Friar

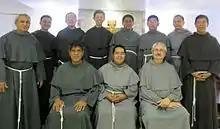
Conventual Franciscans in their variant grey habits

A friar is a member of one of the mendicant orders in the Catholic Church. There are also friars outside of the Catholic Church, such as within the Anglican Communion. The term, first used in the 12th or 13th century, distinguishes the mendicants' itinerant apostolic character, exercised broadly under the jurisdiction of a superior general, from the older monastic orders' allegiance to a single monastery formalized by their vow of stability. A friar may be in holy orders or be a non-ordained brother. The most significant orders of friars are the Dominicans, Franciscans, Augustinians, and Carmelites.